Bass Strike

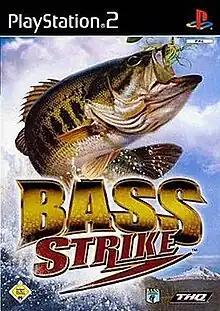
European PlayStation 2 cover art

Bass Strike, often stylized as BASS Strike, is a fishing video game for the PlayStation 2 platform, released in 2001. In Japan, Capcom and Pai Corporation published and distributed the game.